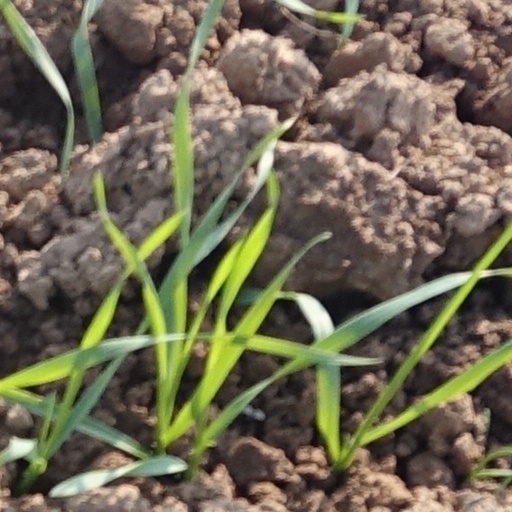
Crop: wheat